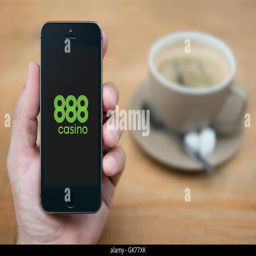
a man looks at computer which displays the logo , while sat with a cup of coffee